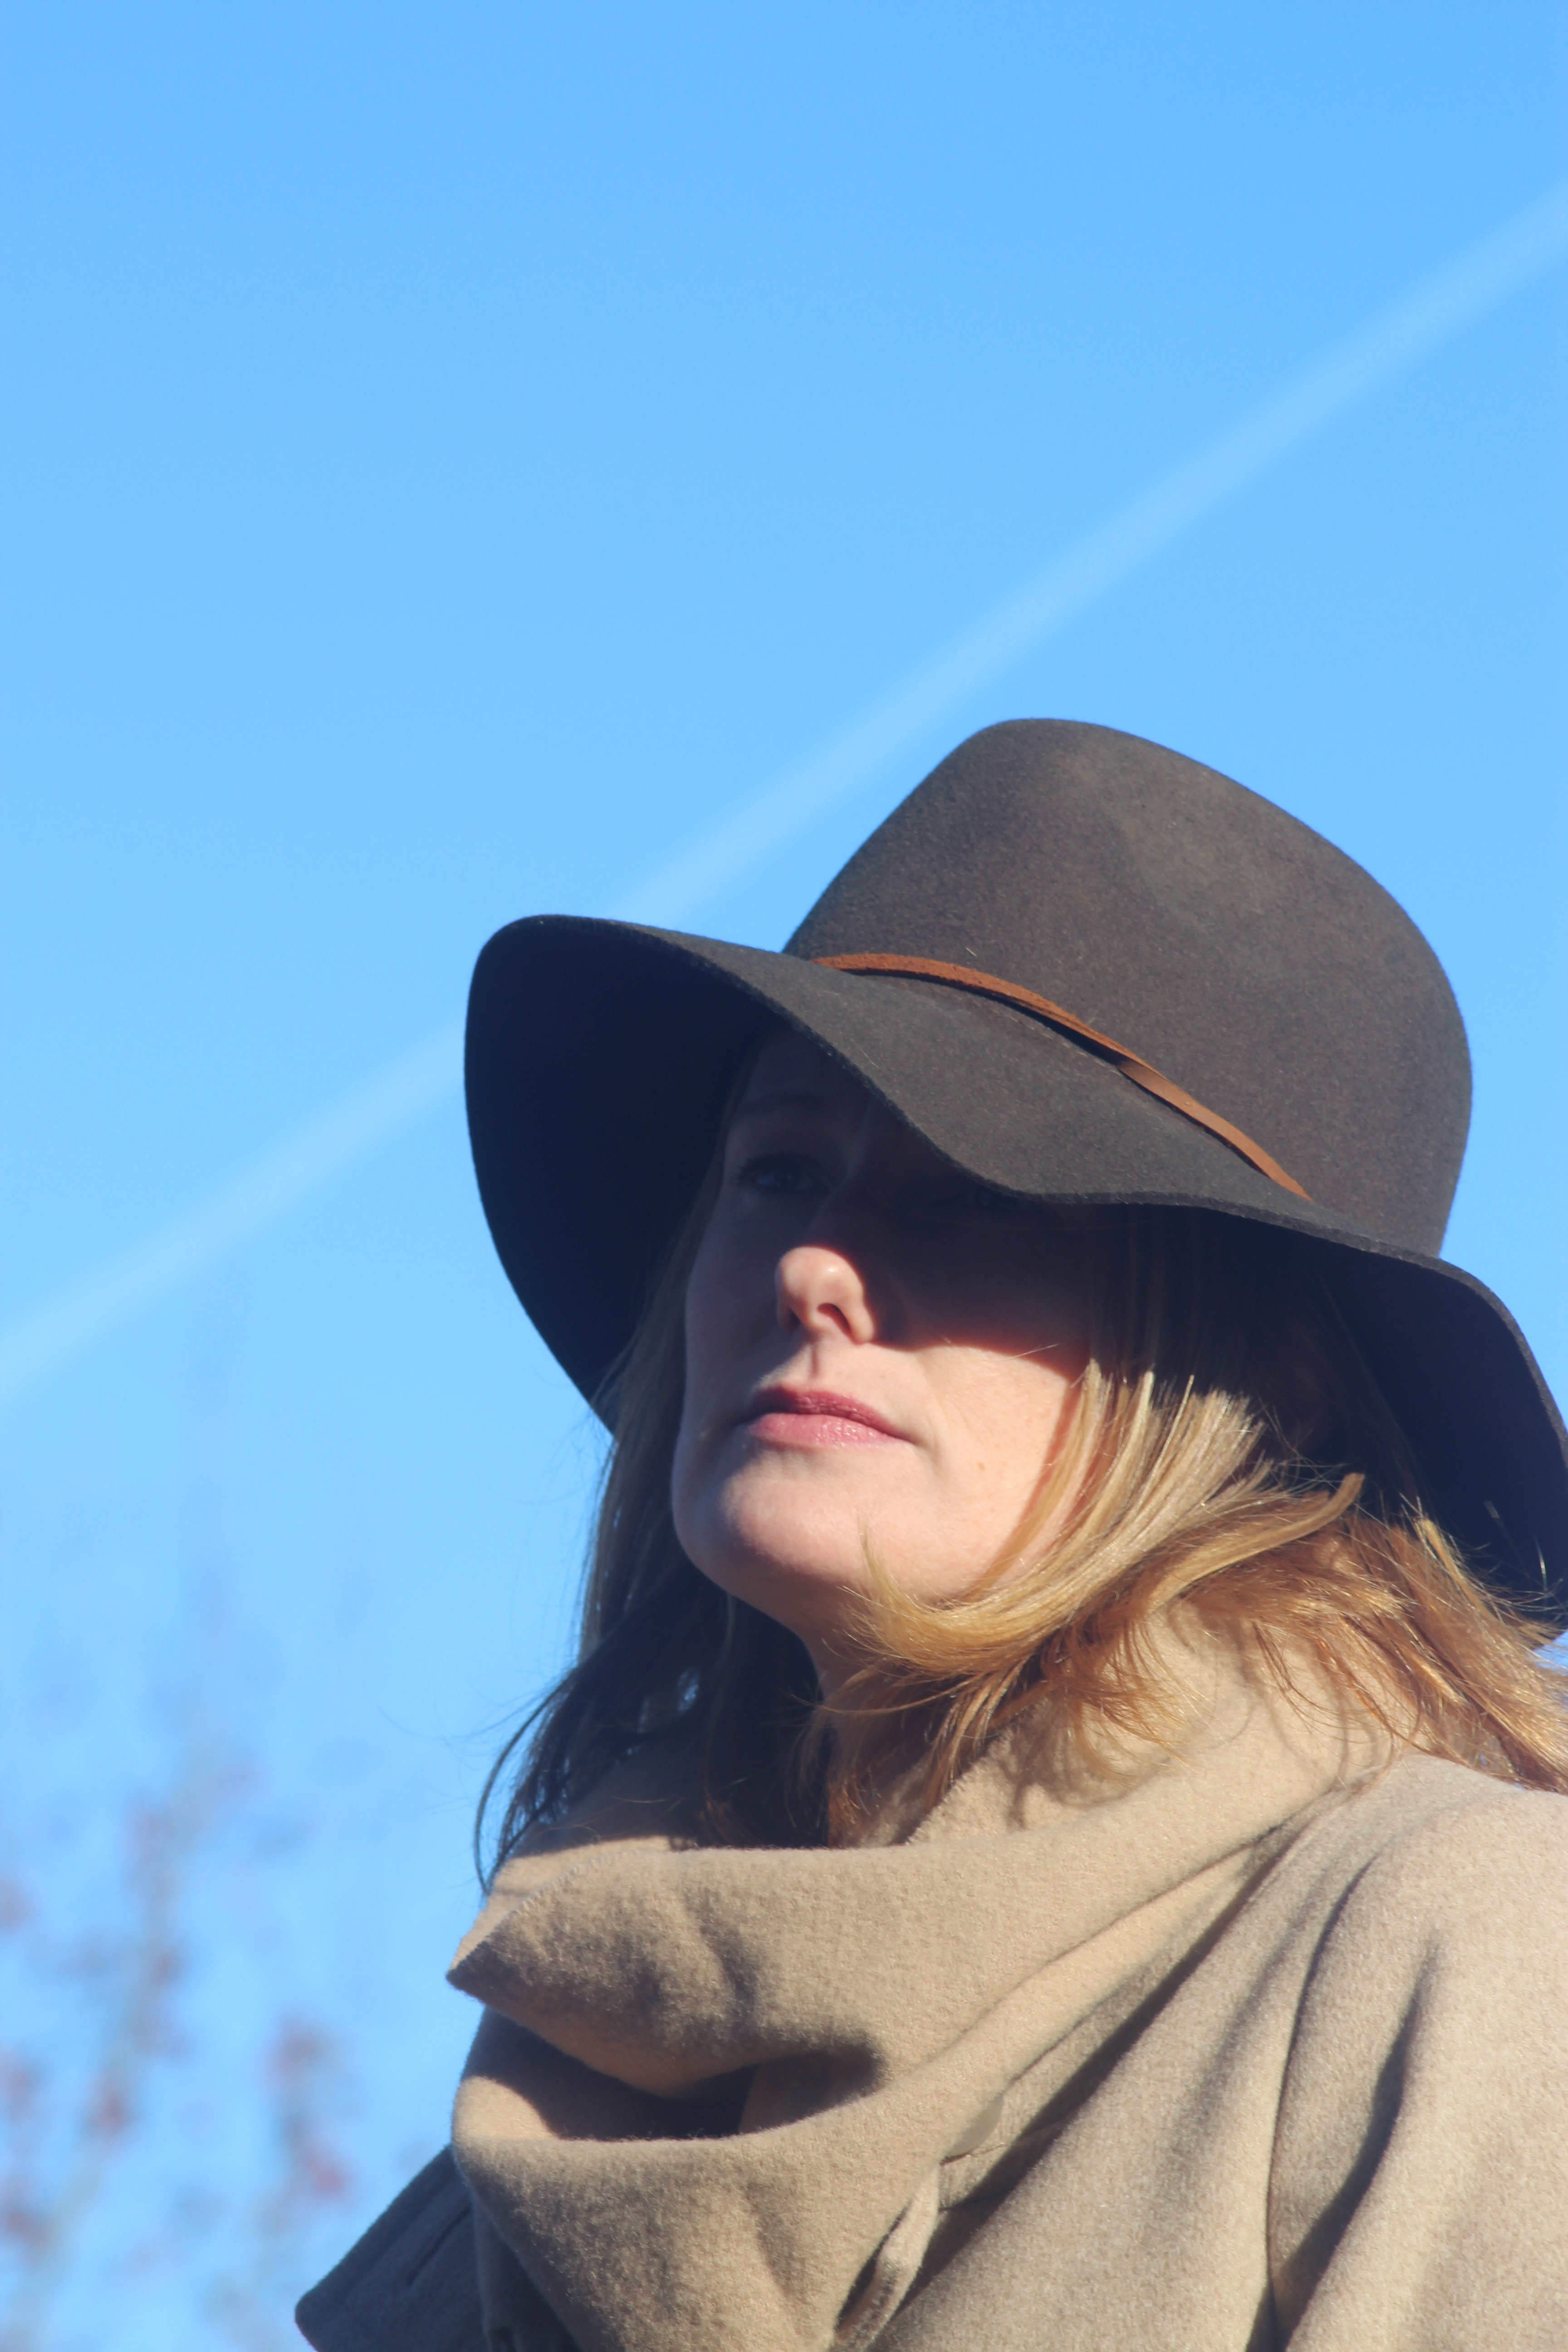
woman, model, hat, fashion, blue, clothing, lady, headgear, hairstyle, sunglasses, glasses, cap, head, style, fedora, fashion accessory